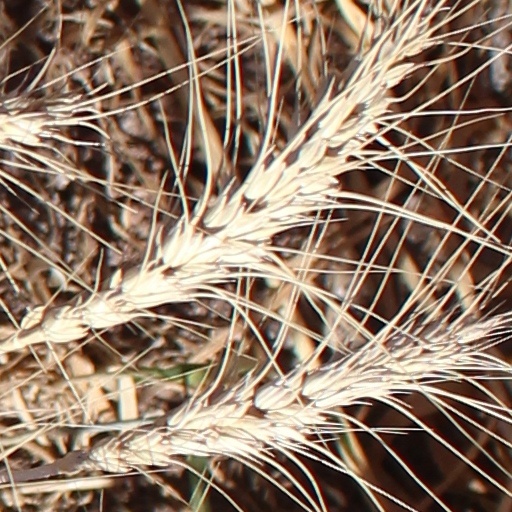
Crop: wheat